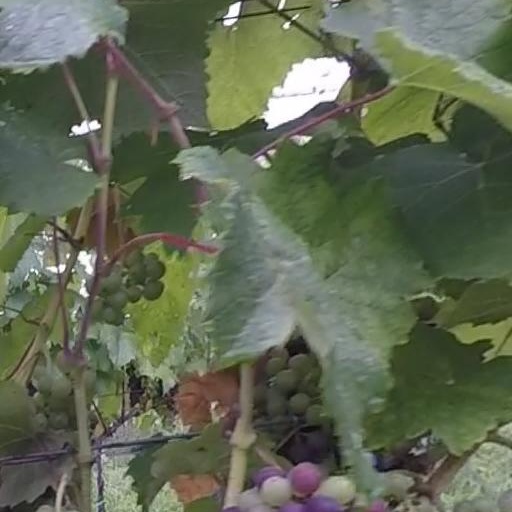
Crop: grape